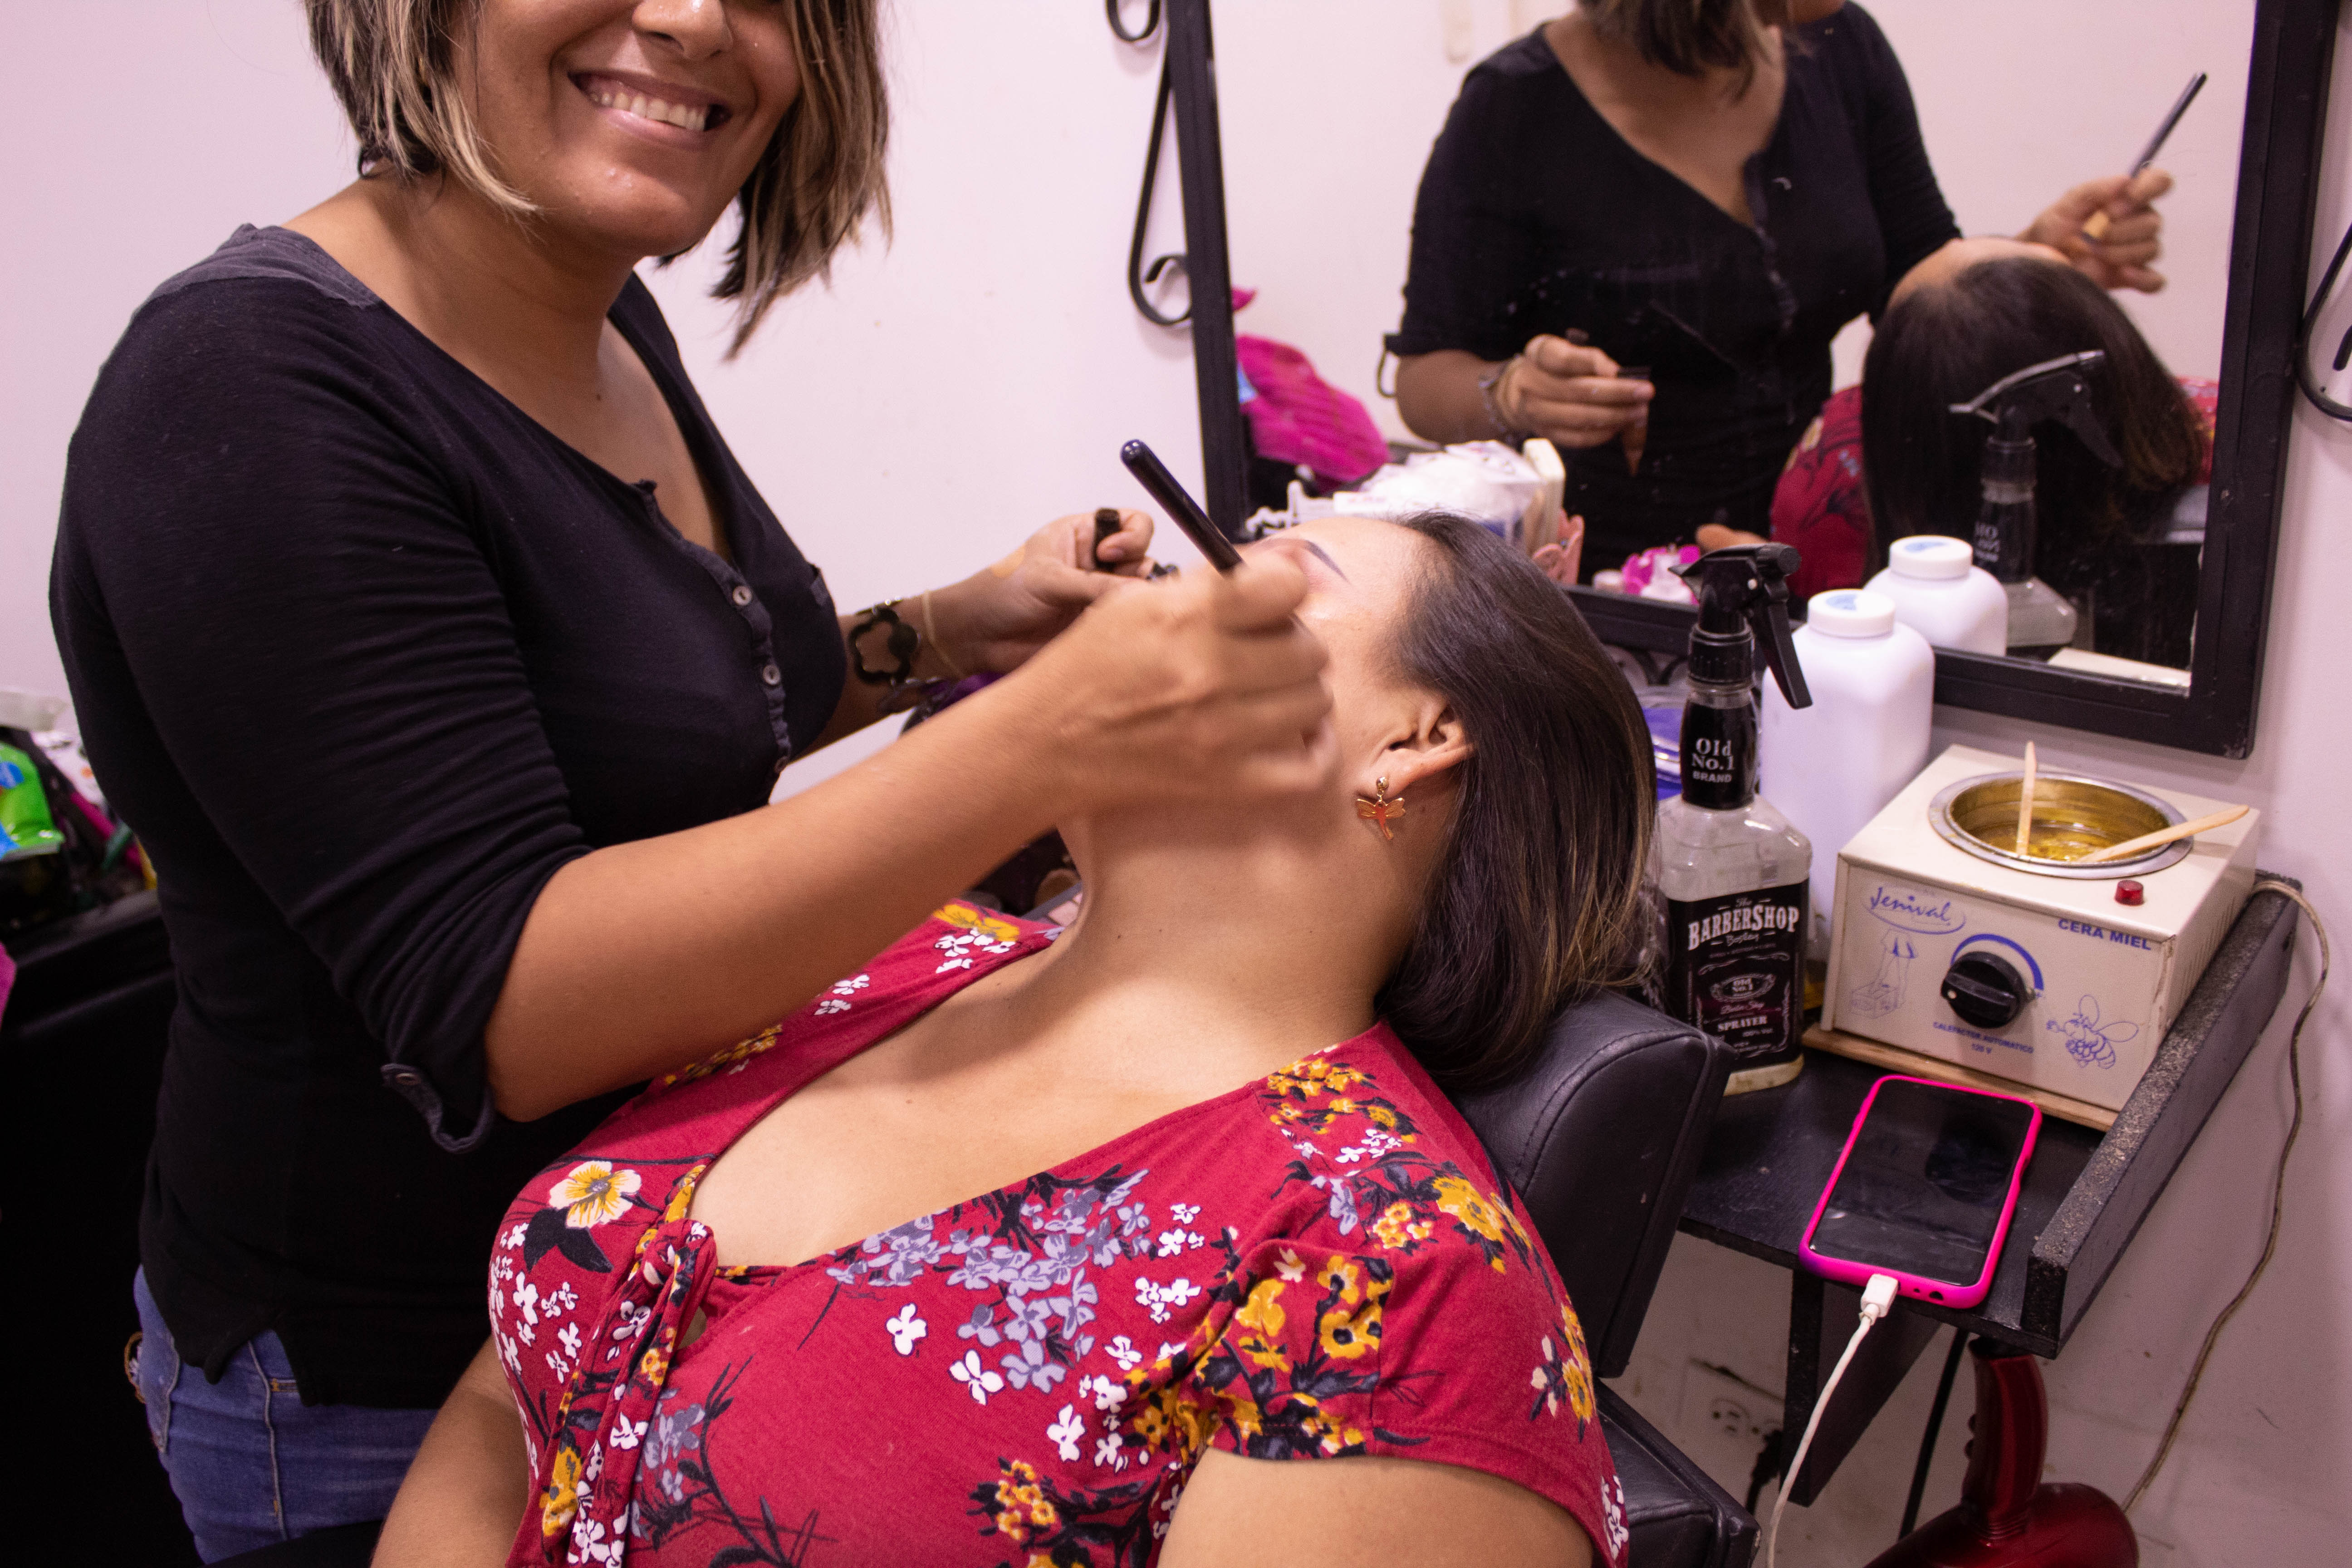
social, hair, beauty salon, hairdresser, hairstyle, barber, beauty, makeup artist, long hair, makeover, hair coloring, black hair, eyelash, hair care, nail, salon